Tasziló Festetics (Hungarian noble, born 1850)

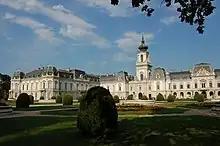
Festetics Palace

He was born in Vienna, the son of Count György Festetics de Tolna, who served as Minister of Foreign Affairs of Hungary from 1867 to 1871, and his wife, Countess Eugénia Erdõdy de Monyorókerék et Monoszló (1826-1894).